Nicola Sturgeon

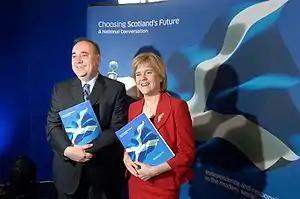
Sturgeon and Alex Salmond at the launch of "National Conversation", 2007

Sturgeon led the Scottish National Party through a landslide victory in the 2015 UK general election, winning 56 out of 59 Scottish seats at Westminster, the party's best ever performance. The party received 50% of the vote share in Scotland and replaced the Liberal Democrats as the third largest party in the British House of Commons. Sturgeon had stated that the party's success in the election was not a mandate for another independence referendum, but primarily for a stronger voice for Scotland in London.